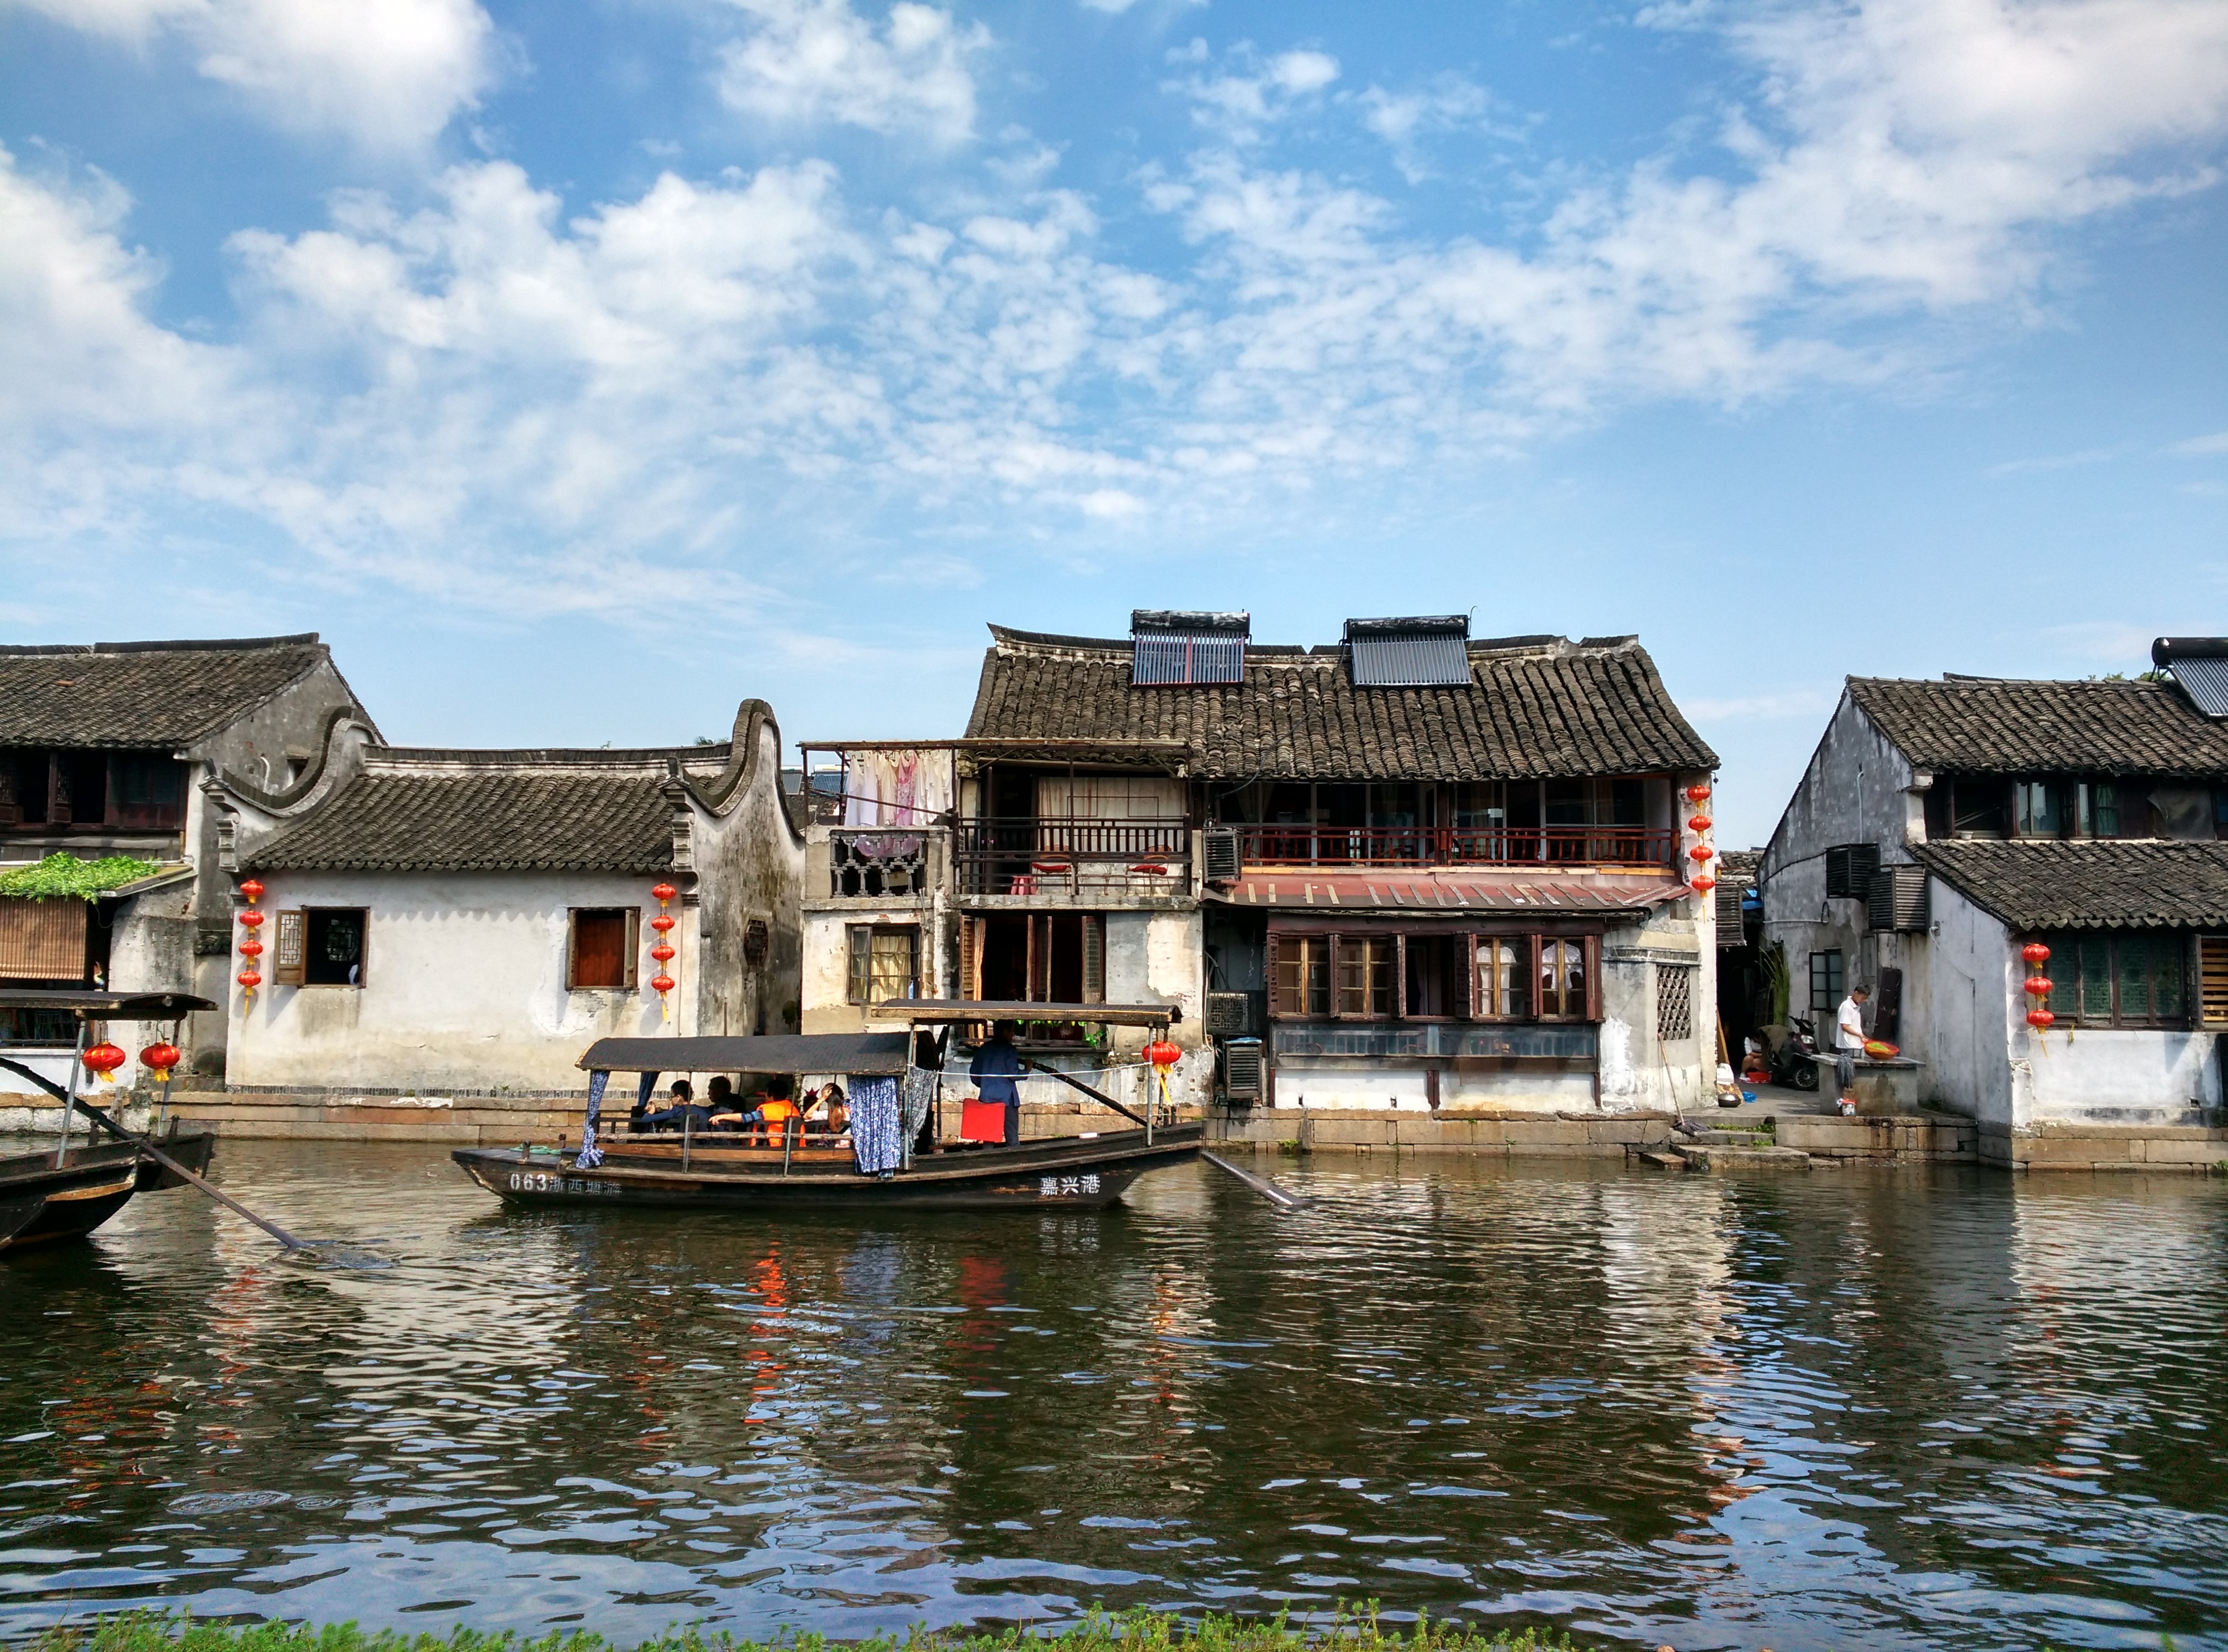
sea, boat, house, town, river, vacation, travel, village, vehicle, boathouse, tourism, waterway, boating, the scenery, the ancient town, xitang